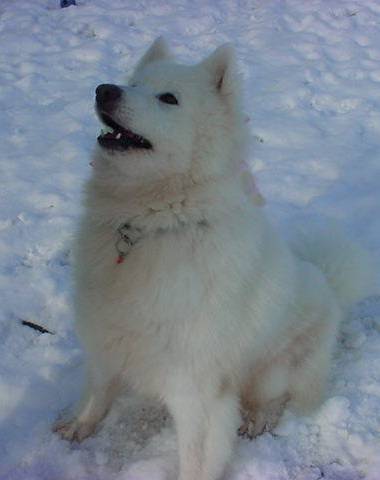
Label: dog